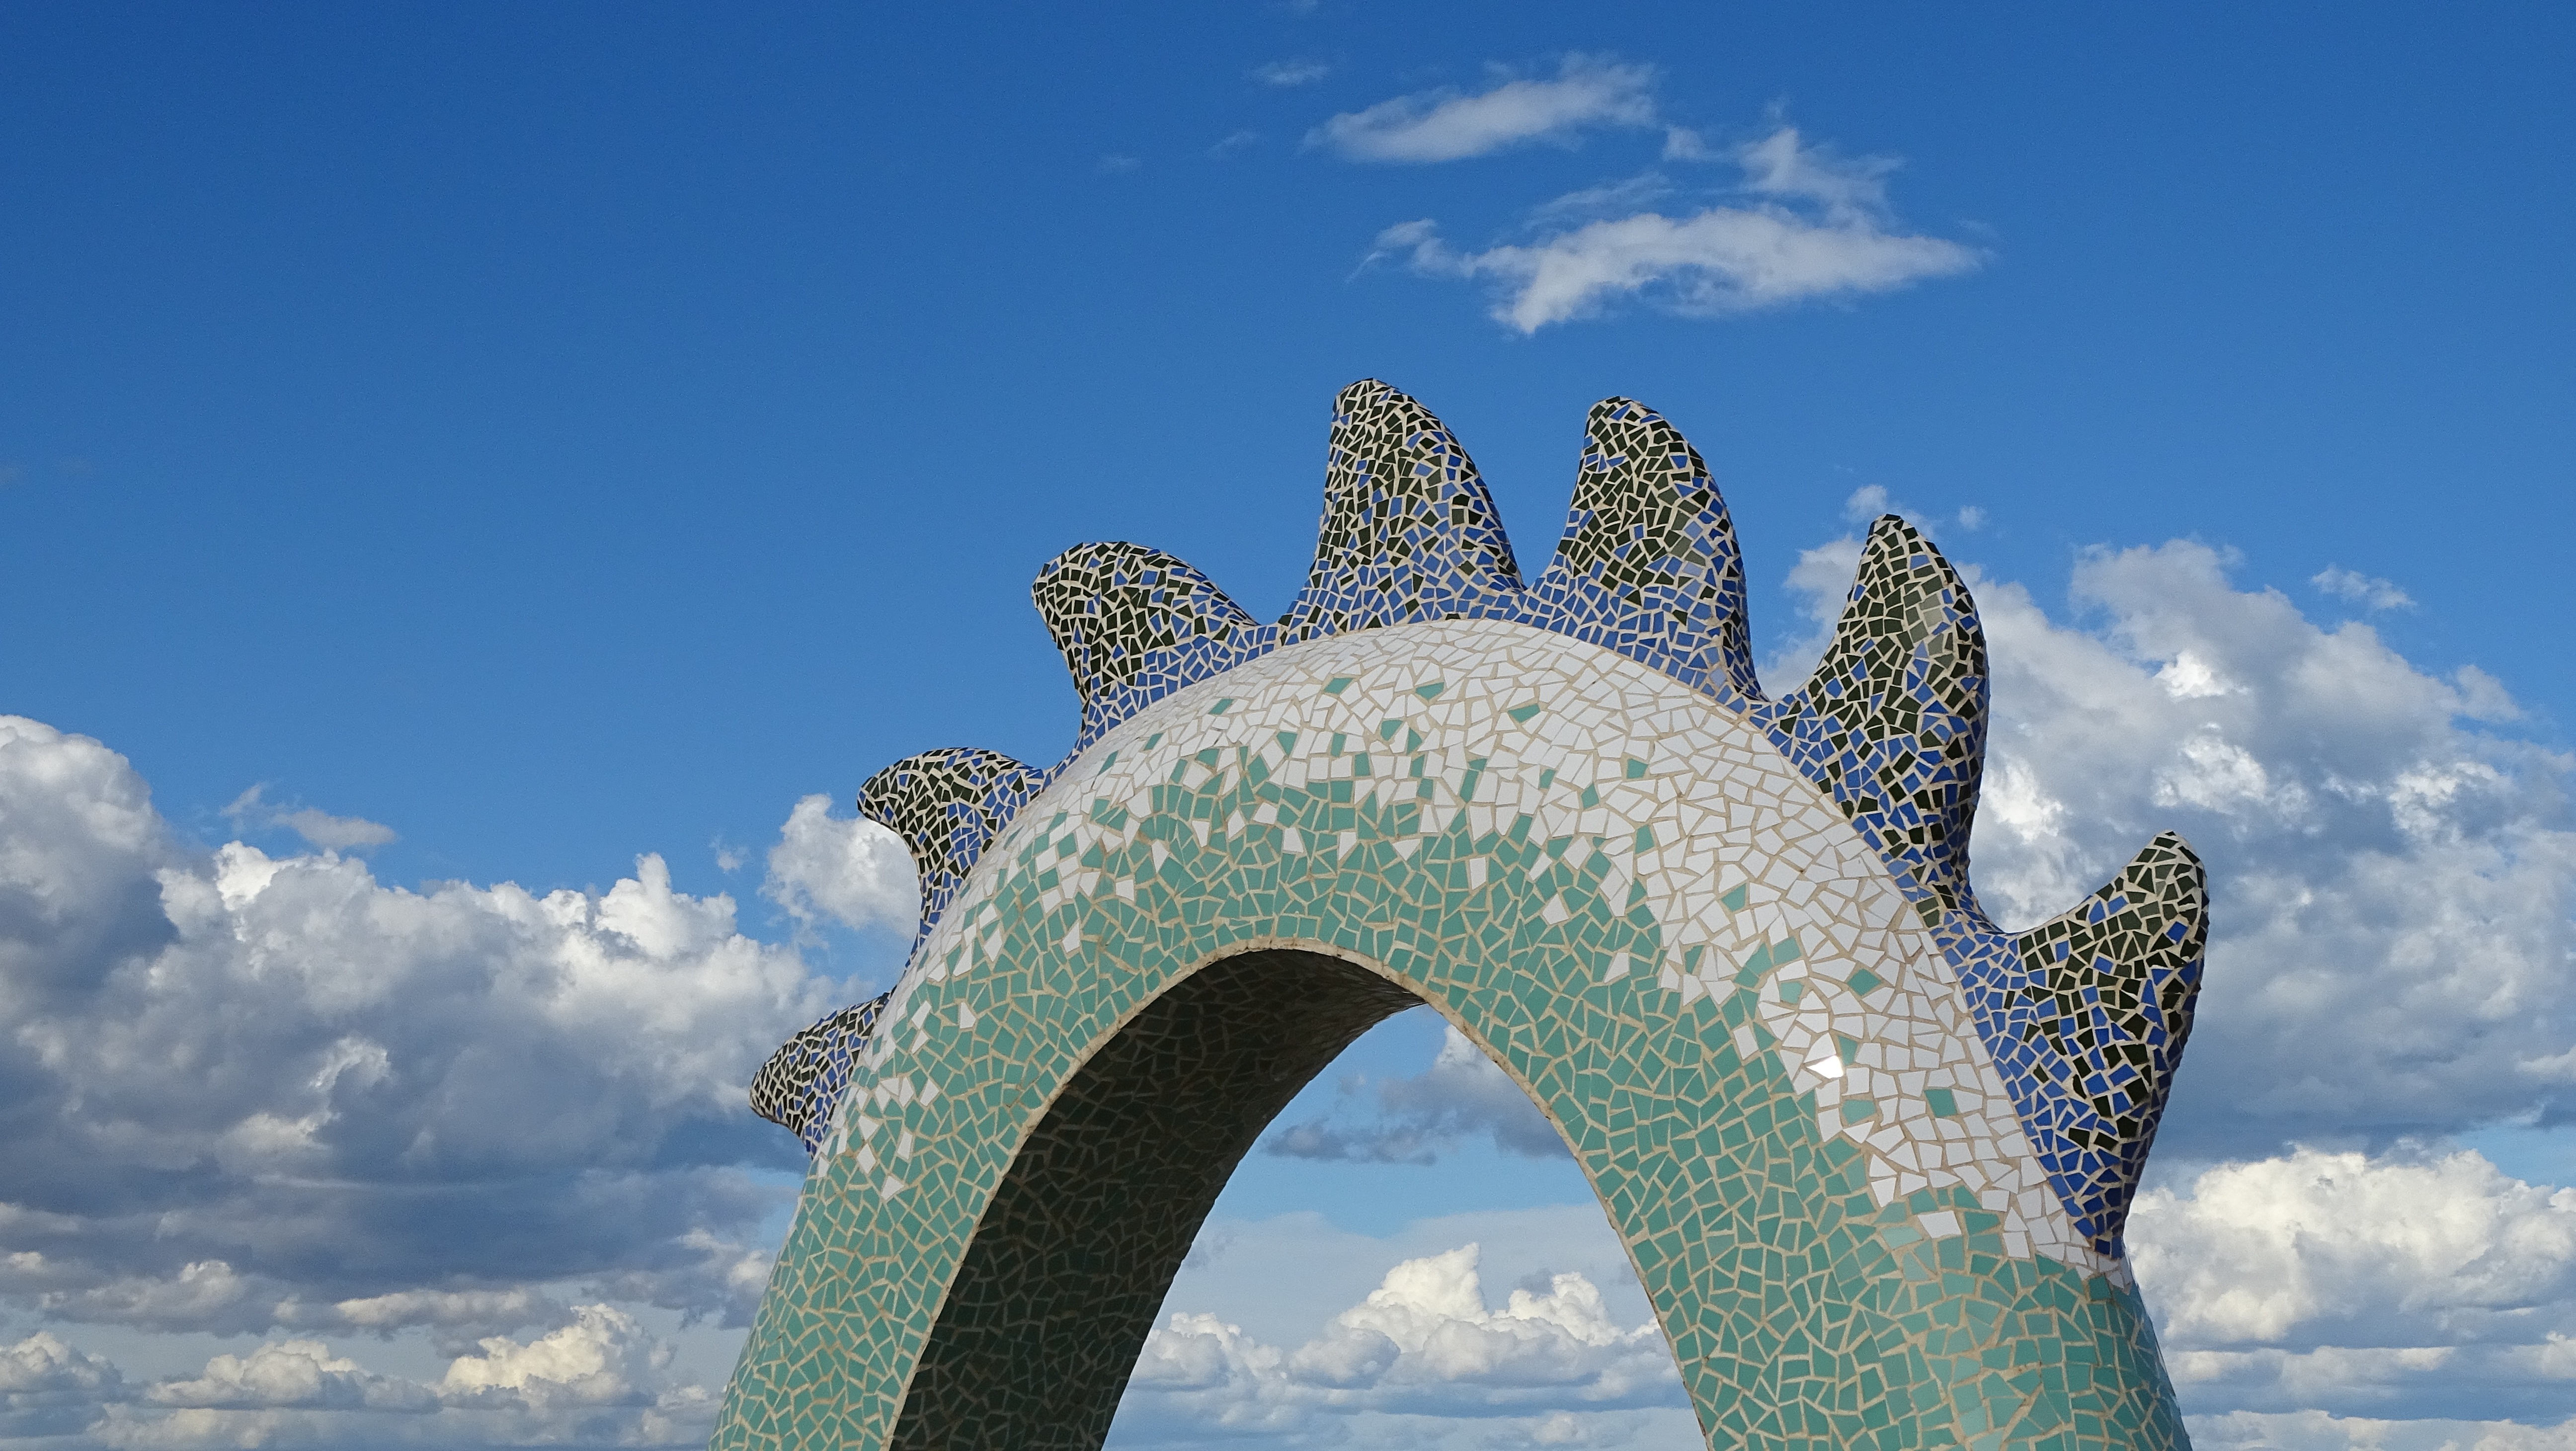
beach, cloud, sky, flower, monument, statue, arch, tower, artistic, landmark, blue, sculpture, art, mosaic, dragon, atmosphere of earth